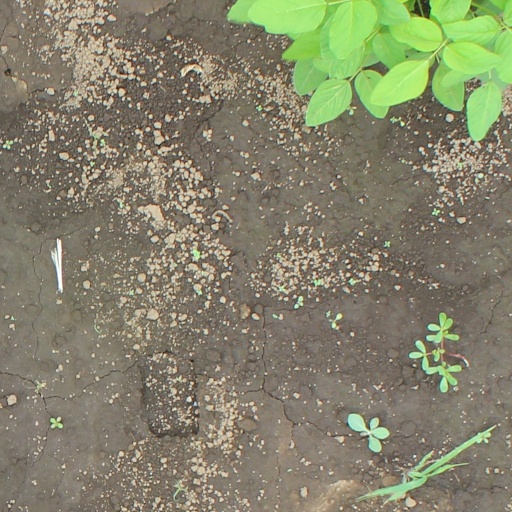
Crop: soybean